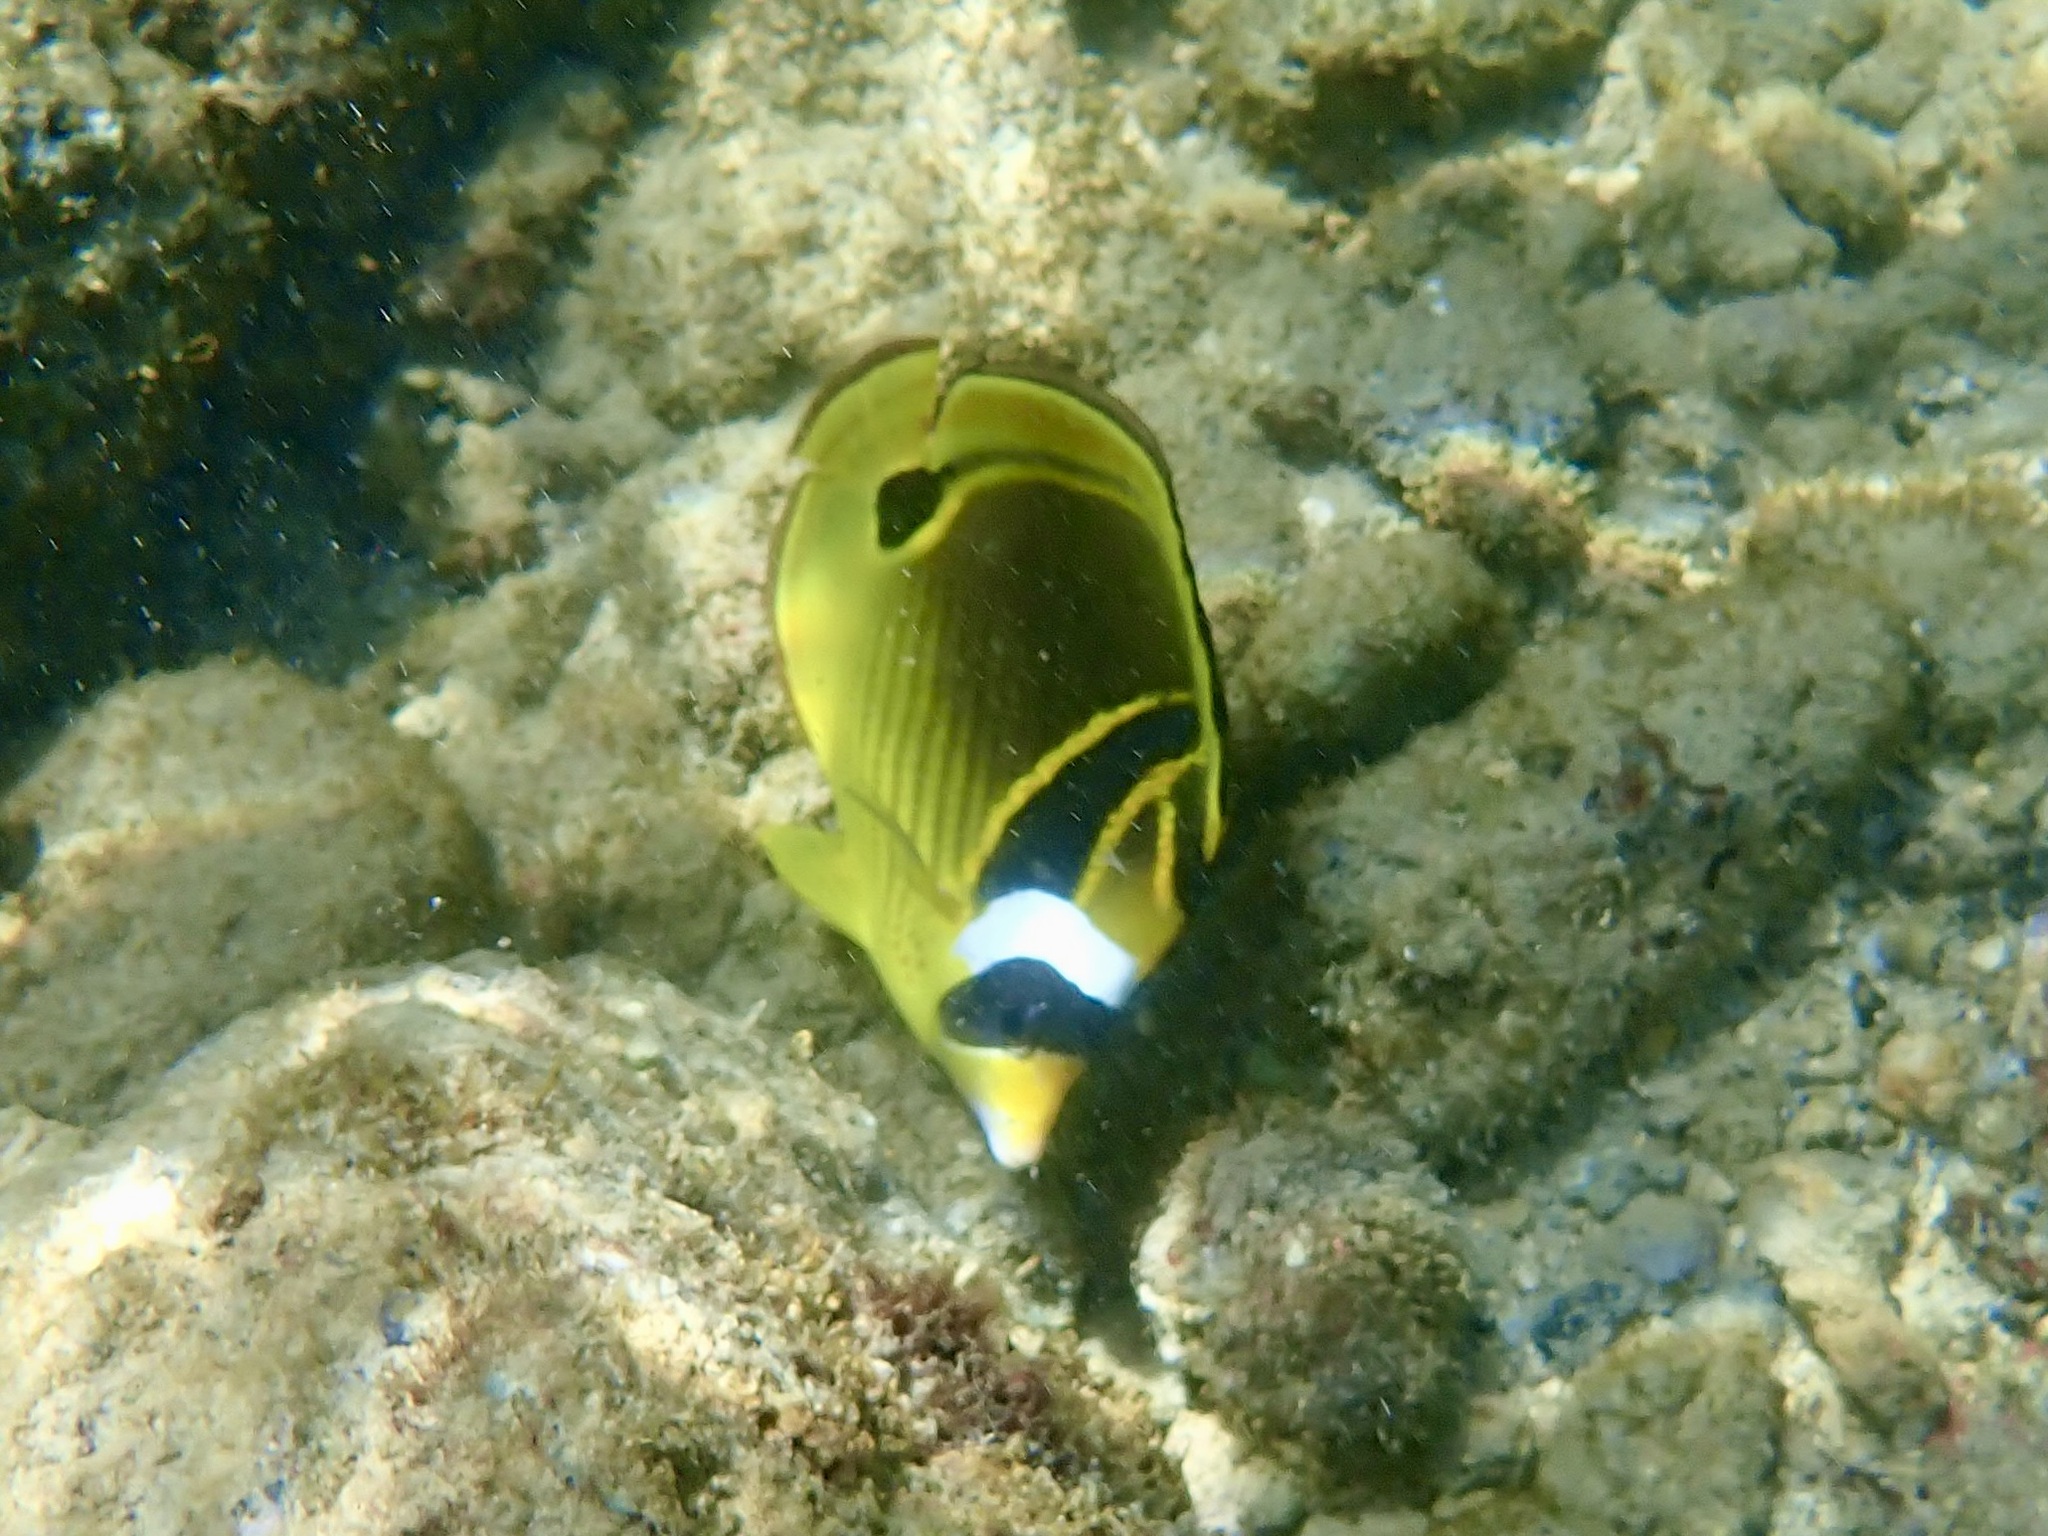
Chaetodon lunula (Raccoon Butterflyfish)